Sebastián Ferrat

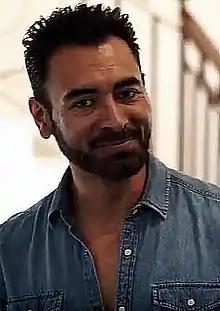
Ferrat in 2018

Roberto González López (17 September 1978 – 29 December 2019) artistically known as Sebastián Ferrat, was a Mexican television actor, and stage actor.